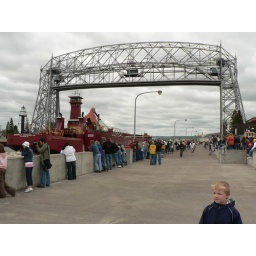
Big ship going under the bridge